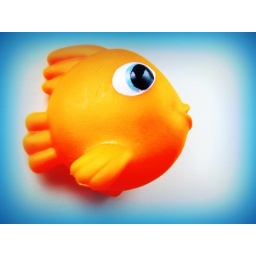
A fish in water